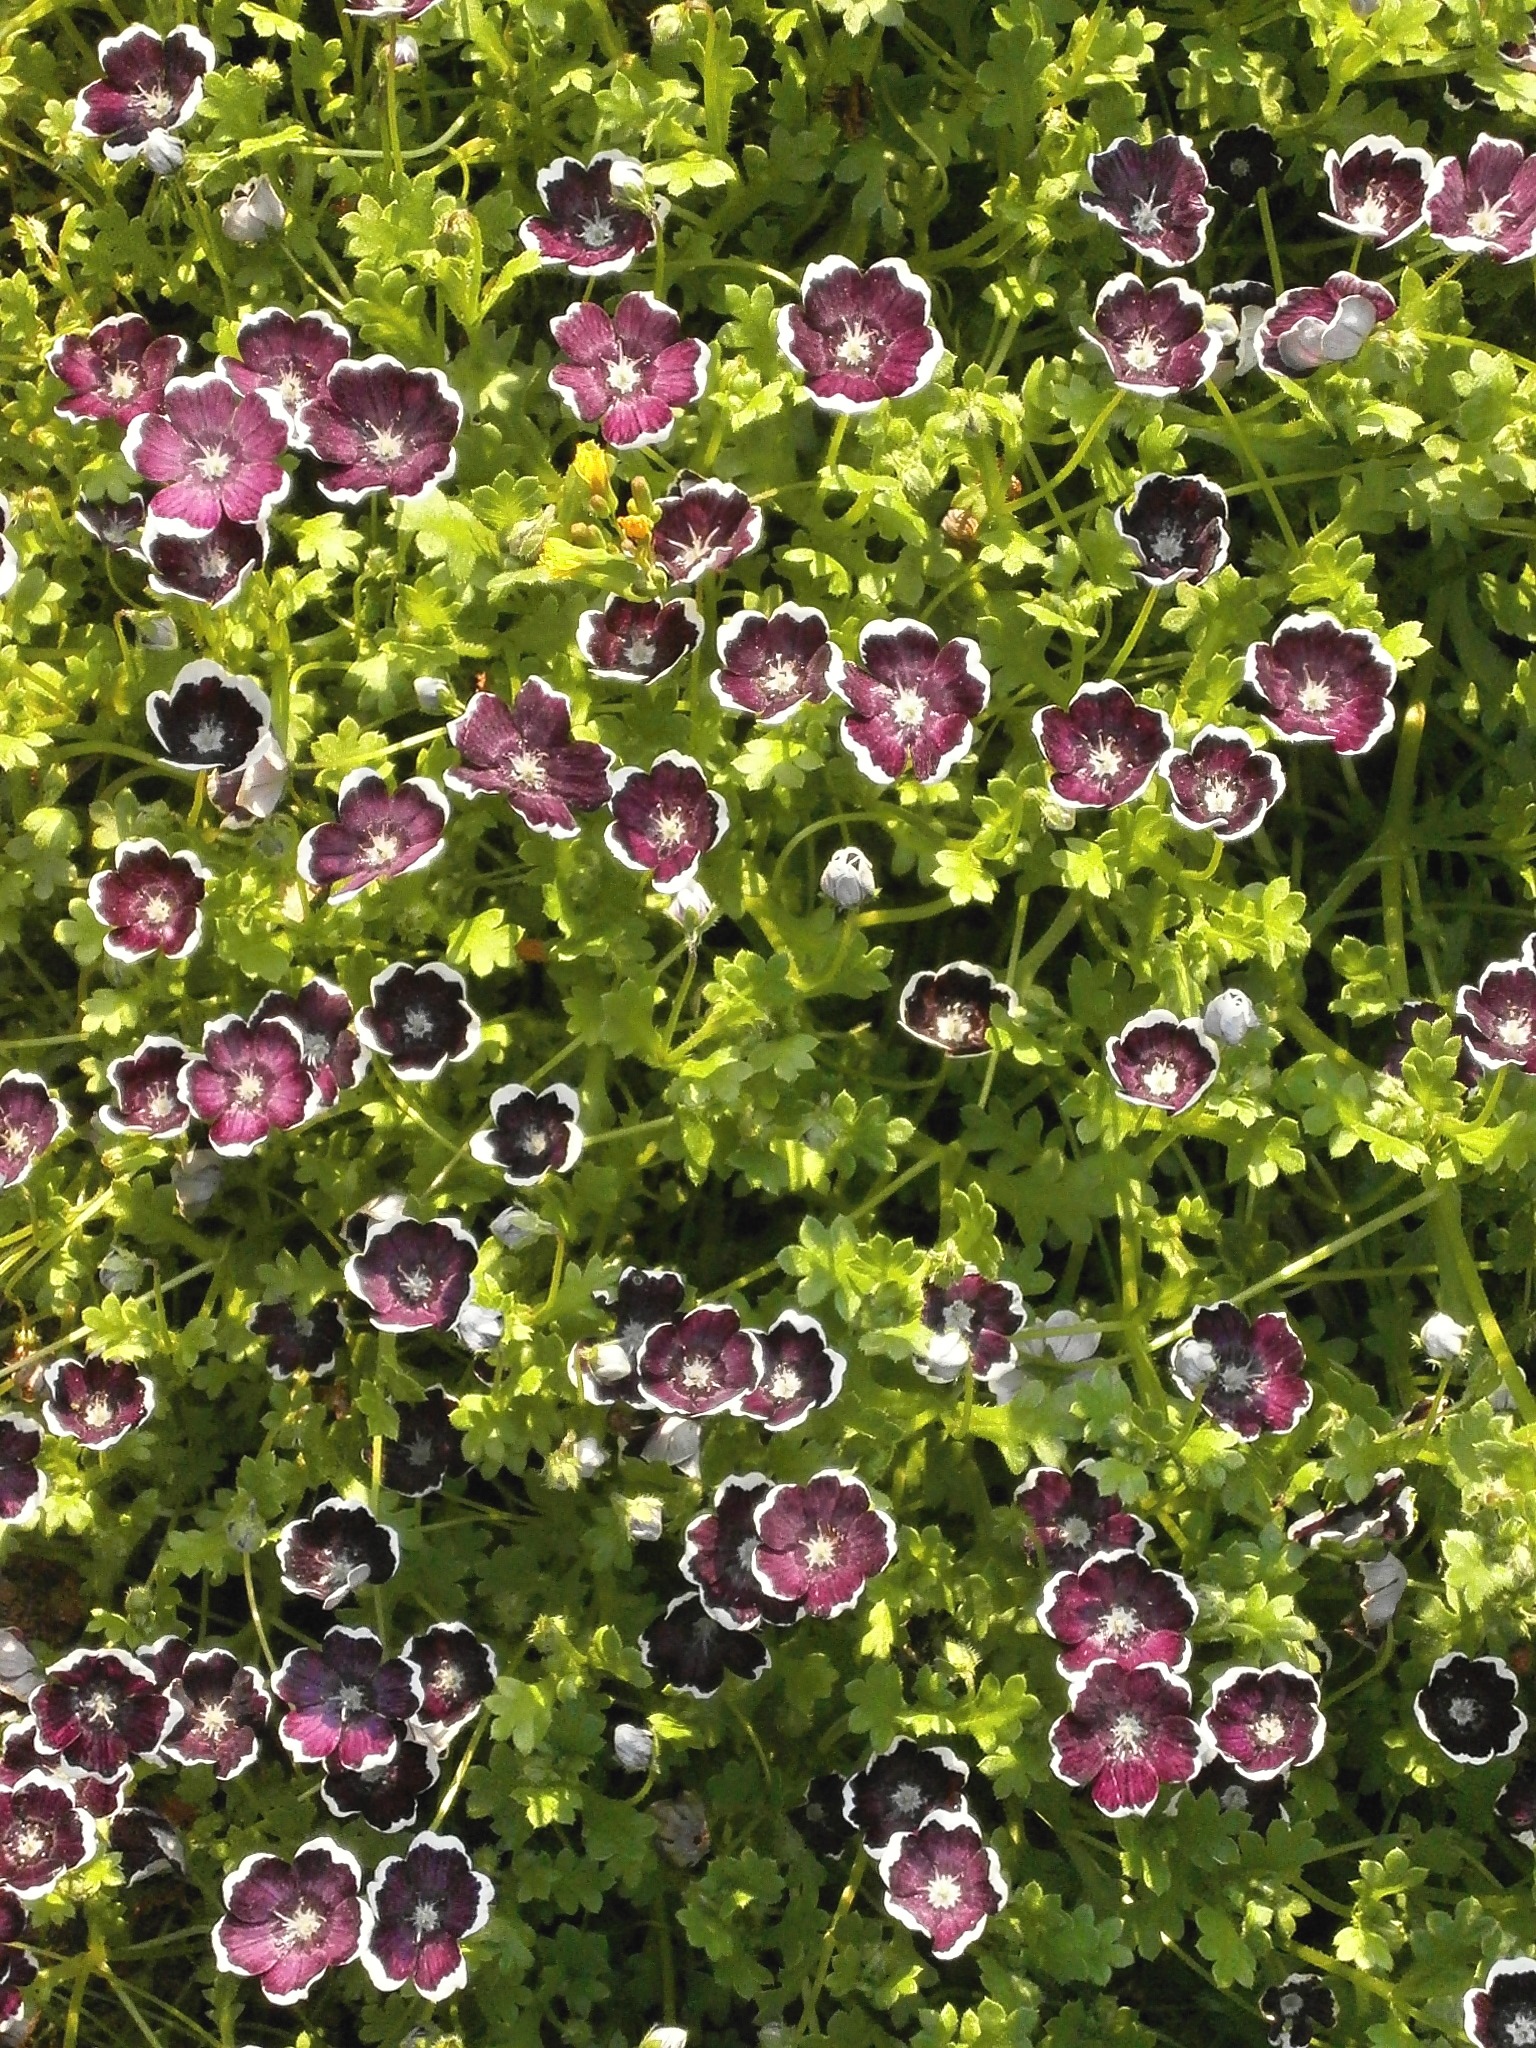
plant, flower, botany, garden, flora, wildflower, geranium, spring flowers, viola, nemophila, pansy, flowering plant, bellflower family, annual plant, land plant, violet family, geraniales, penny black, black flowers